Chemins de fer de la Corse

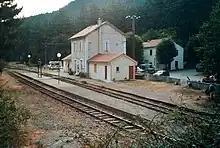
Vizzavona station.

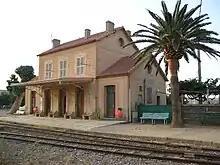
L'Île-Rousse station.

The island's geography and topography has forced the line to follow it. The network has 32 tunnels and 51 bridges and viaducts. The longest tunnel, at , is near Vizzavona. This tunnel is also the highest on the network, at high. The viaduct at Vecchio, long and high, was designed by Gustave Eiffel.